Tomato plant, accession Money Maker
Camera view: horizontal (90 deg, fisheye); turntable rotation: 0 degrees
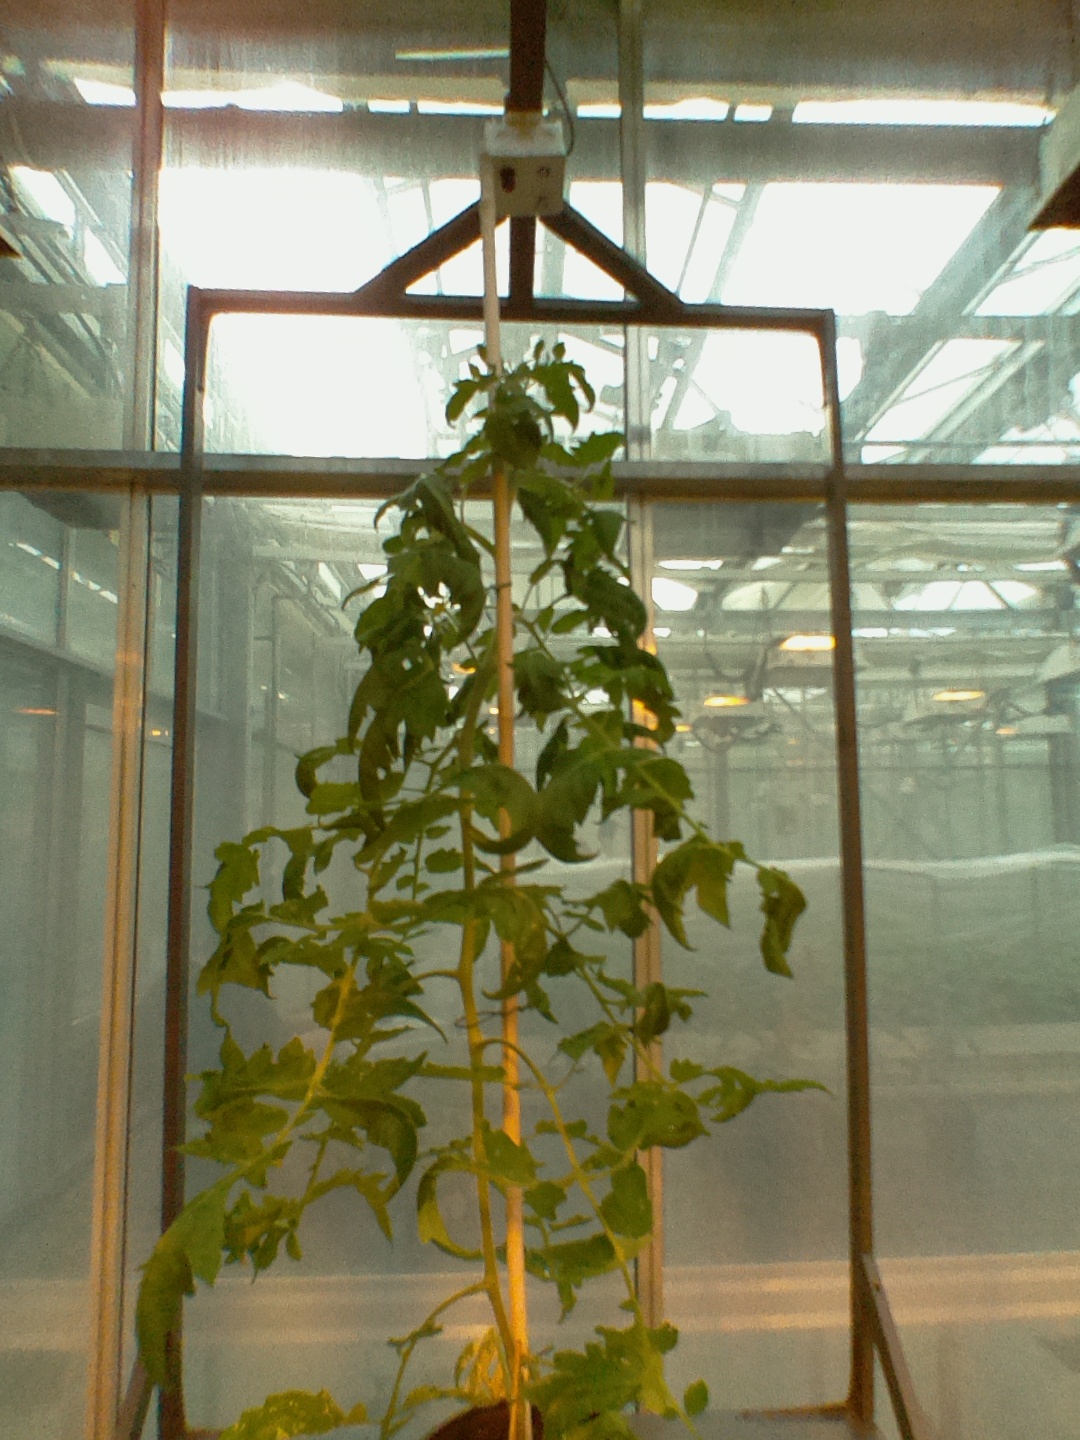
BBCH growth stage 63: 30%-40% of flowers open